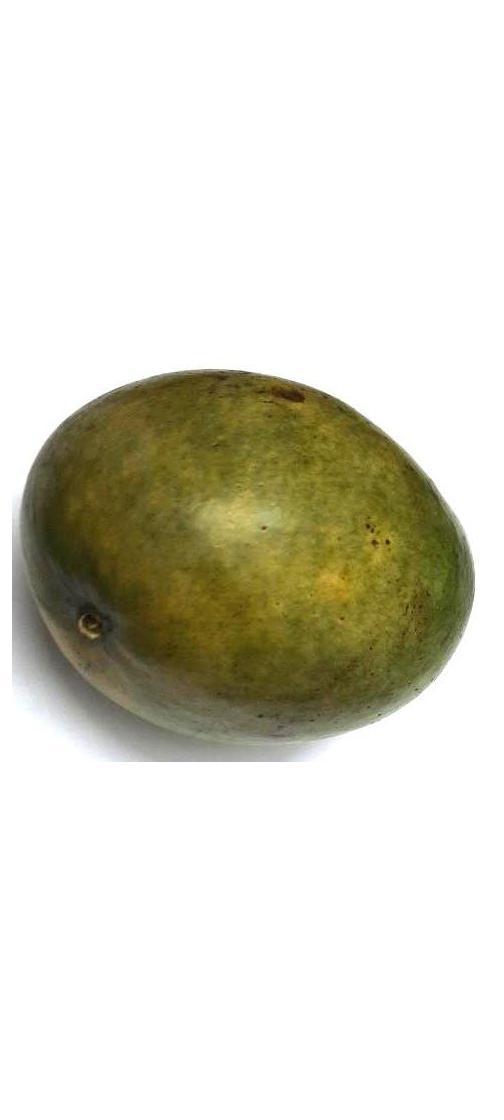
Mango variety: Rupali